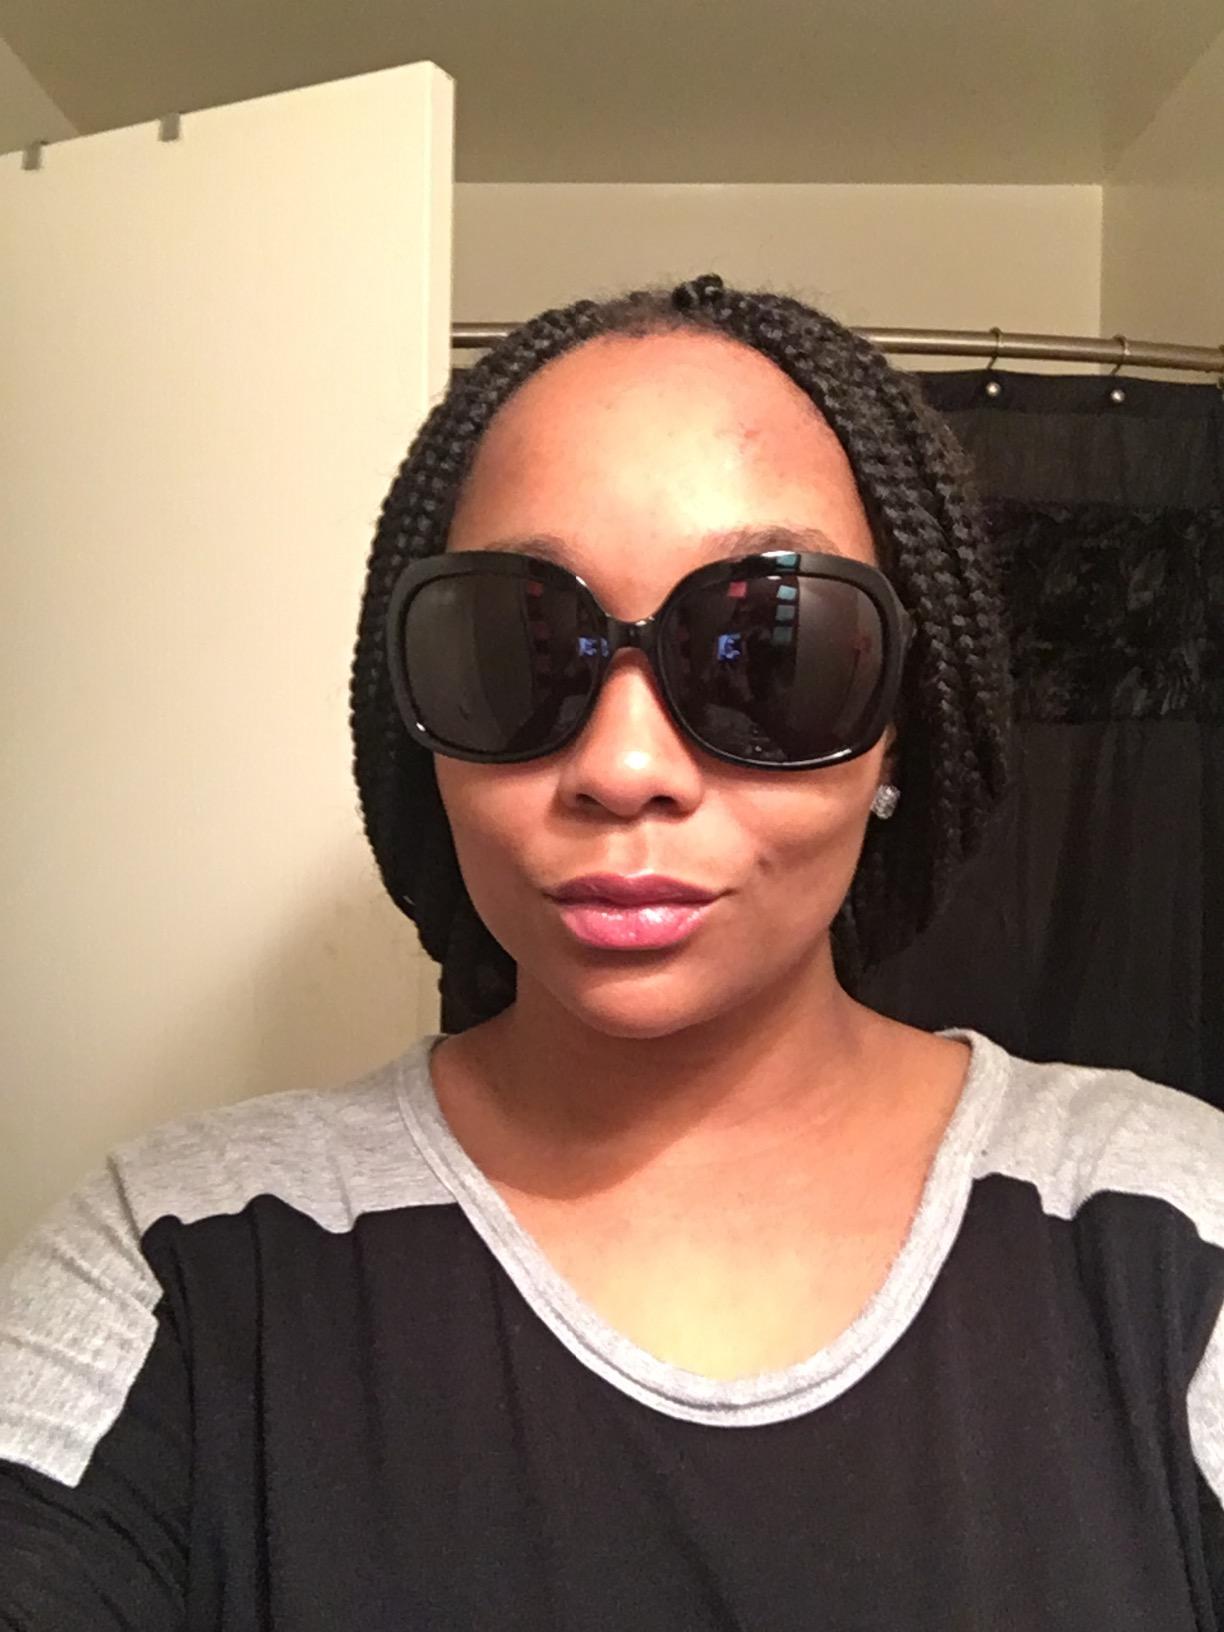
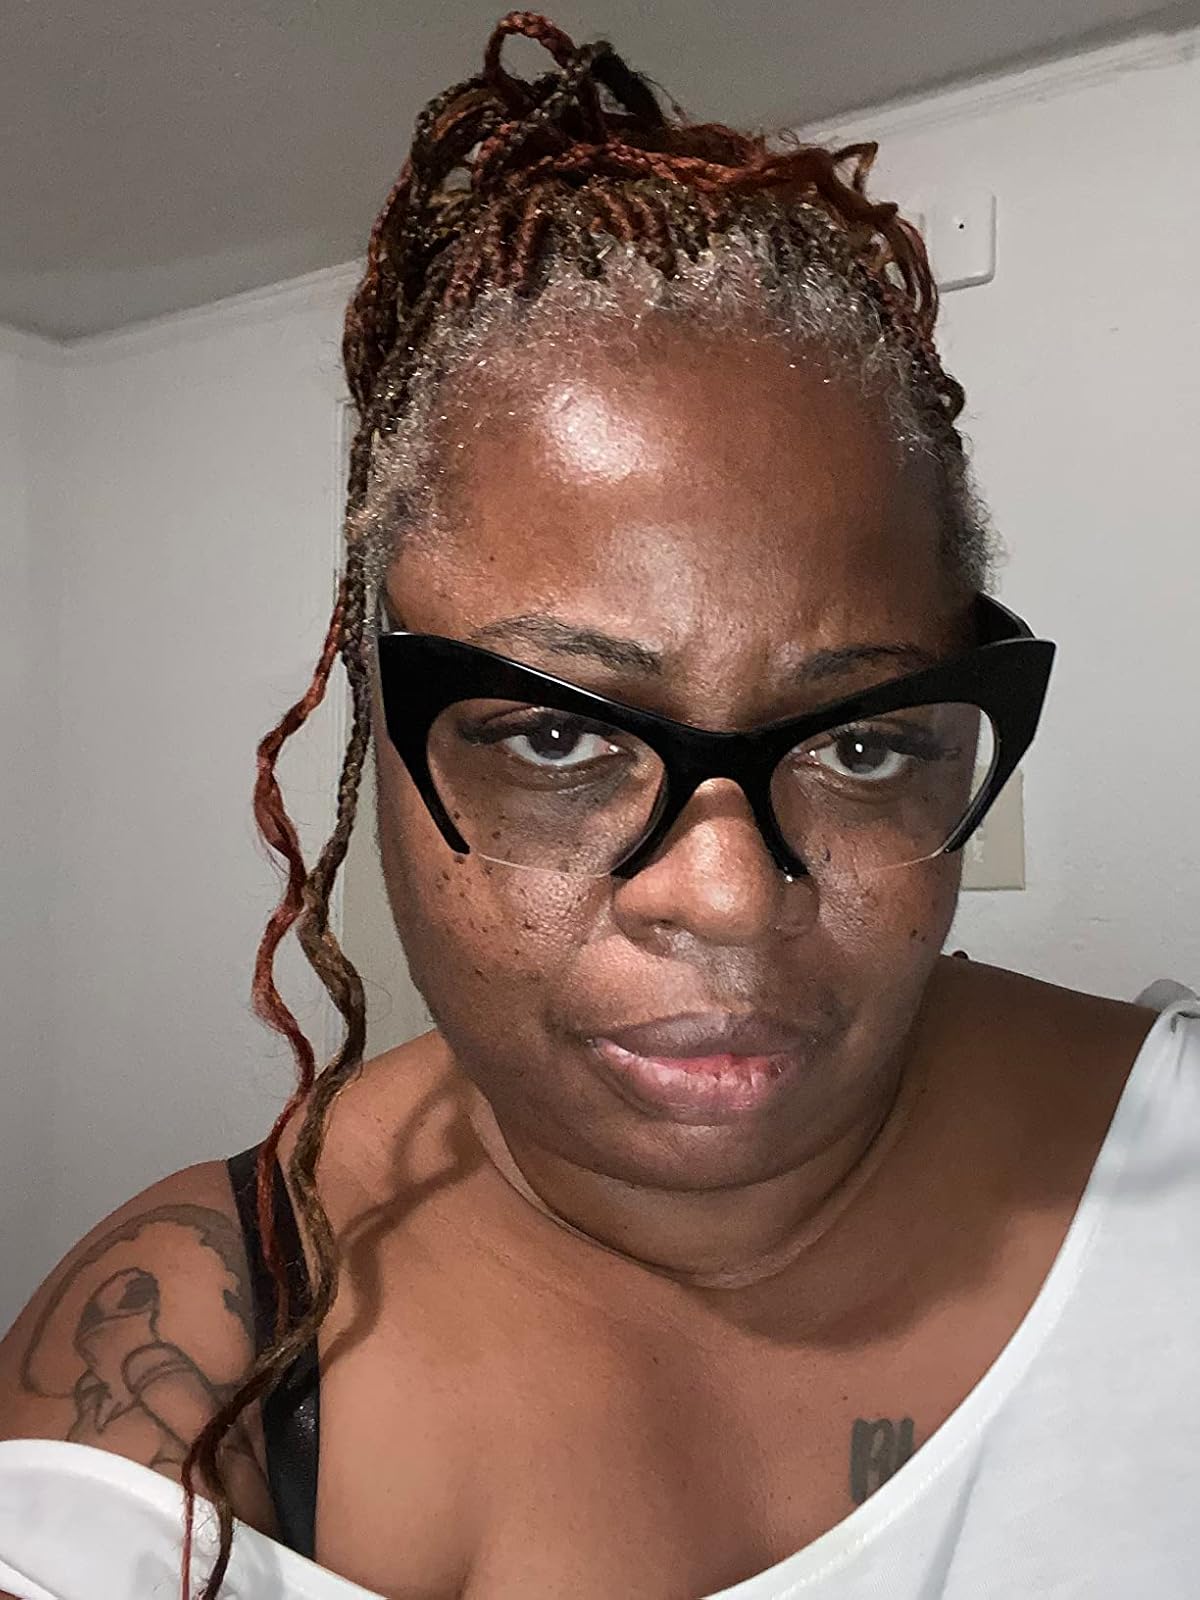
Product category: accessories_sunglasses
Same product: no